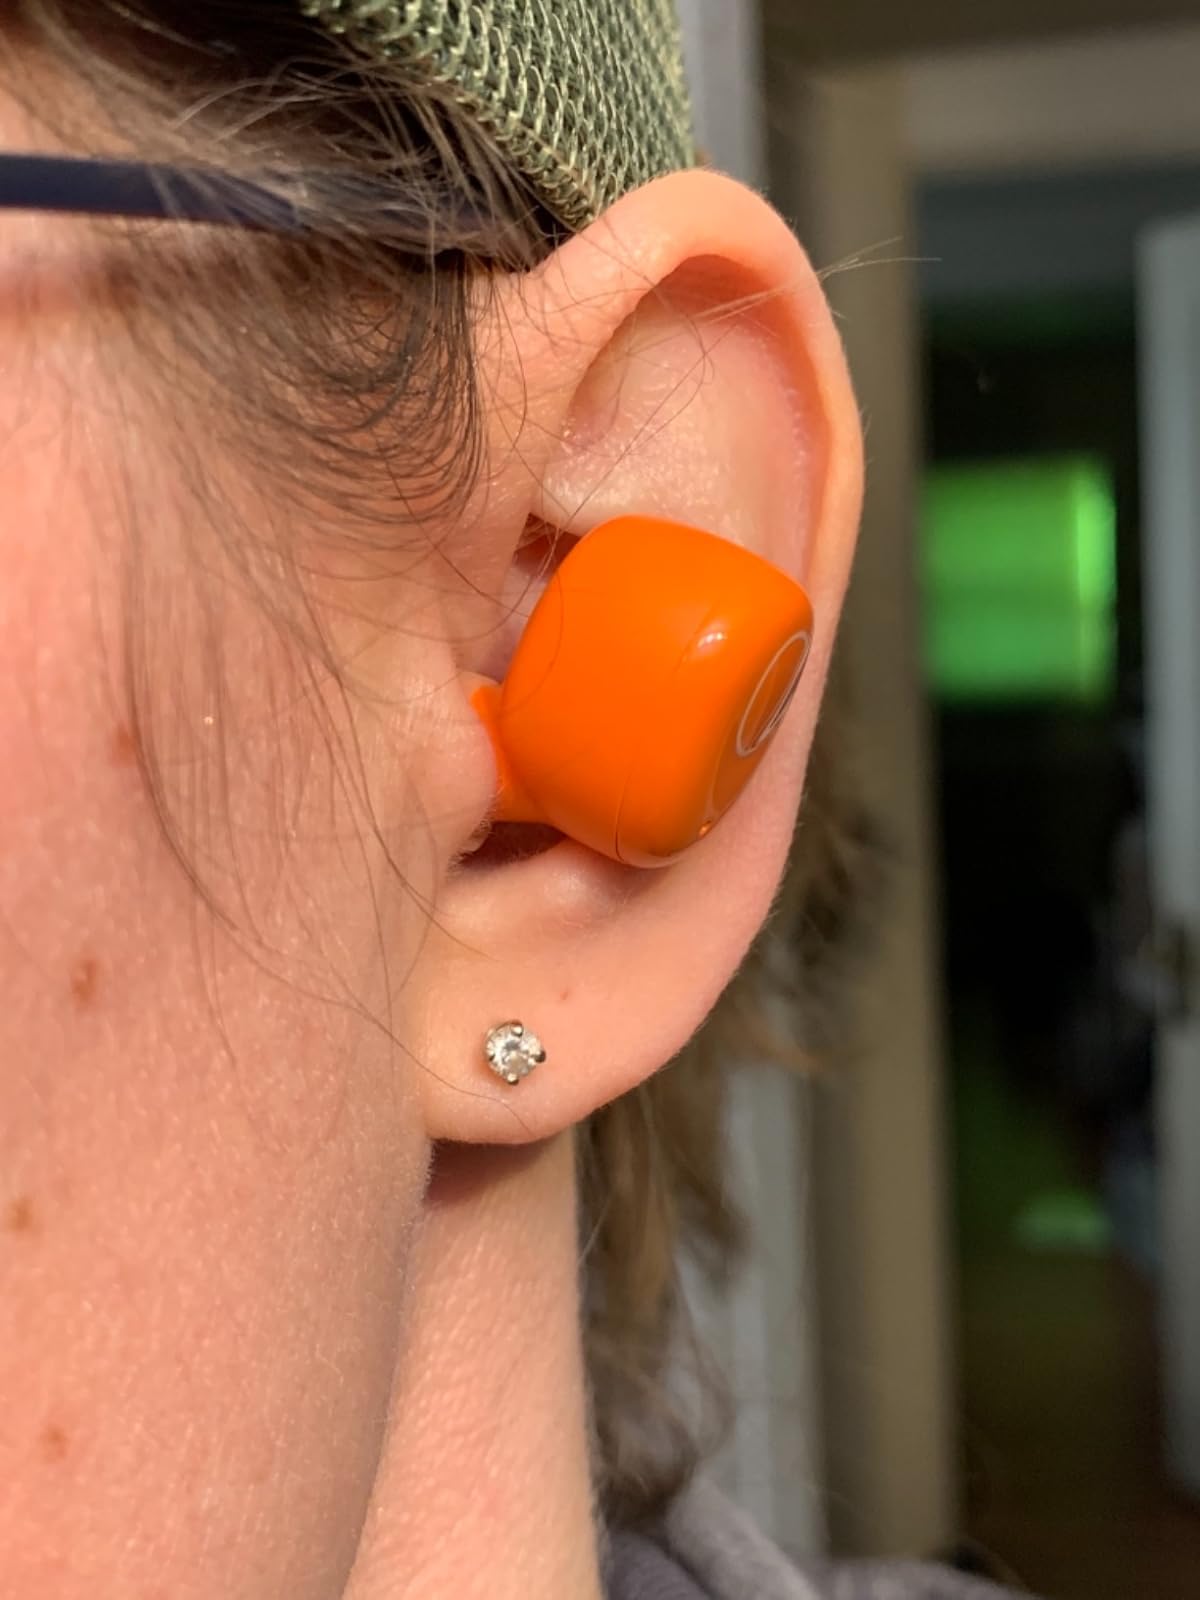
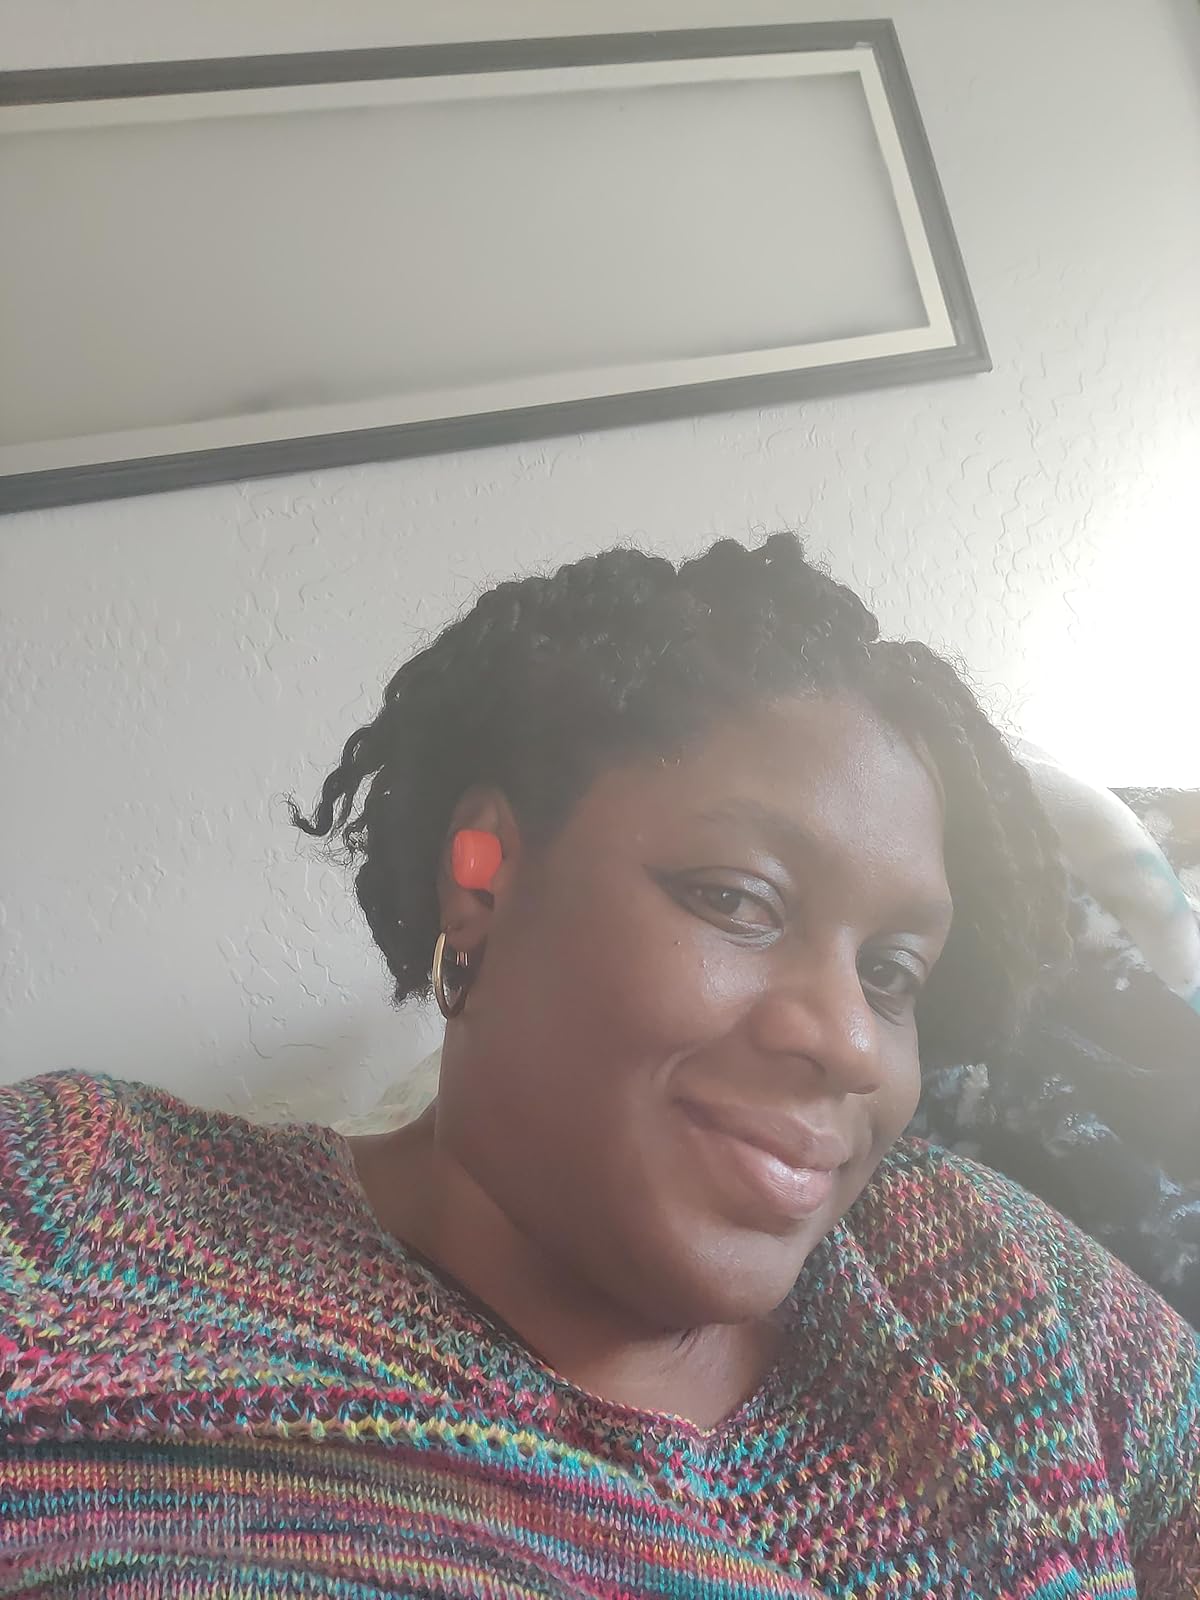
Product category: earbuds
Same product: yes